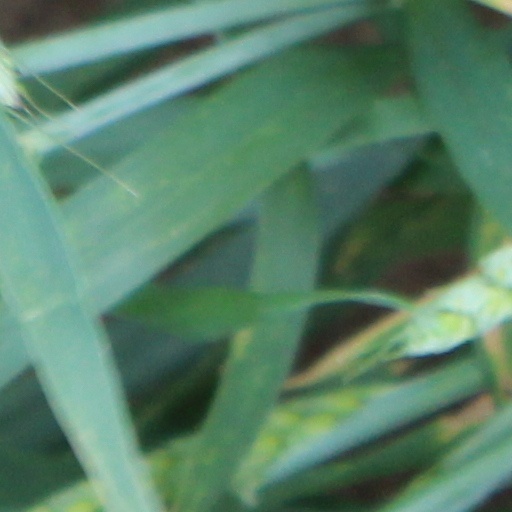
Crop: wheat